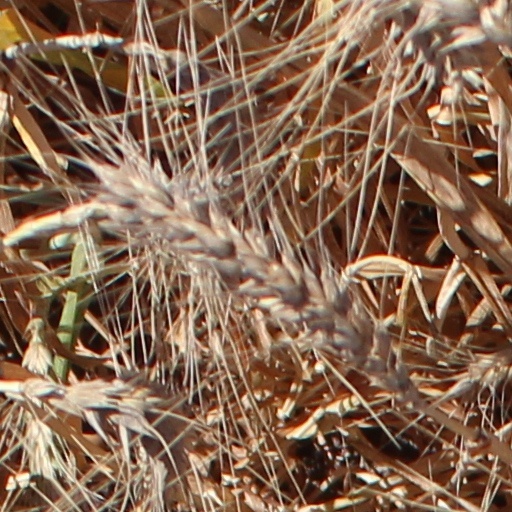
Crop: wheat